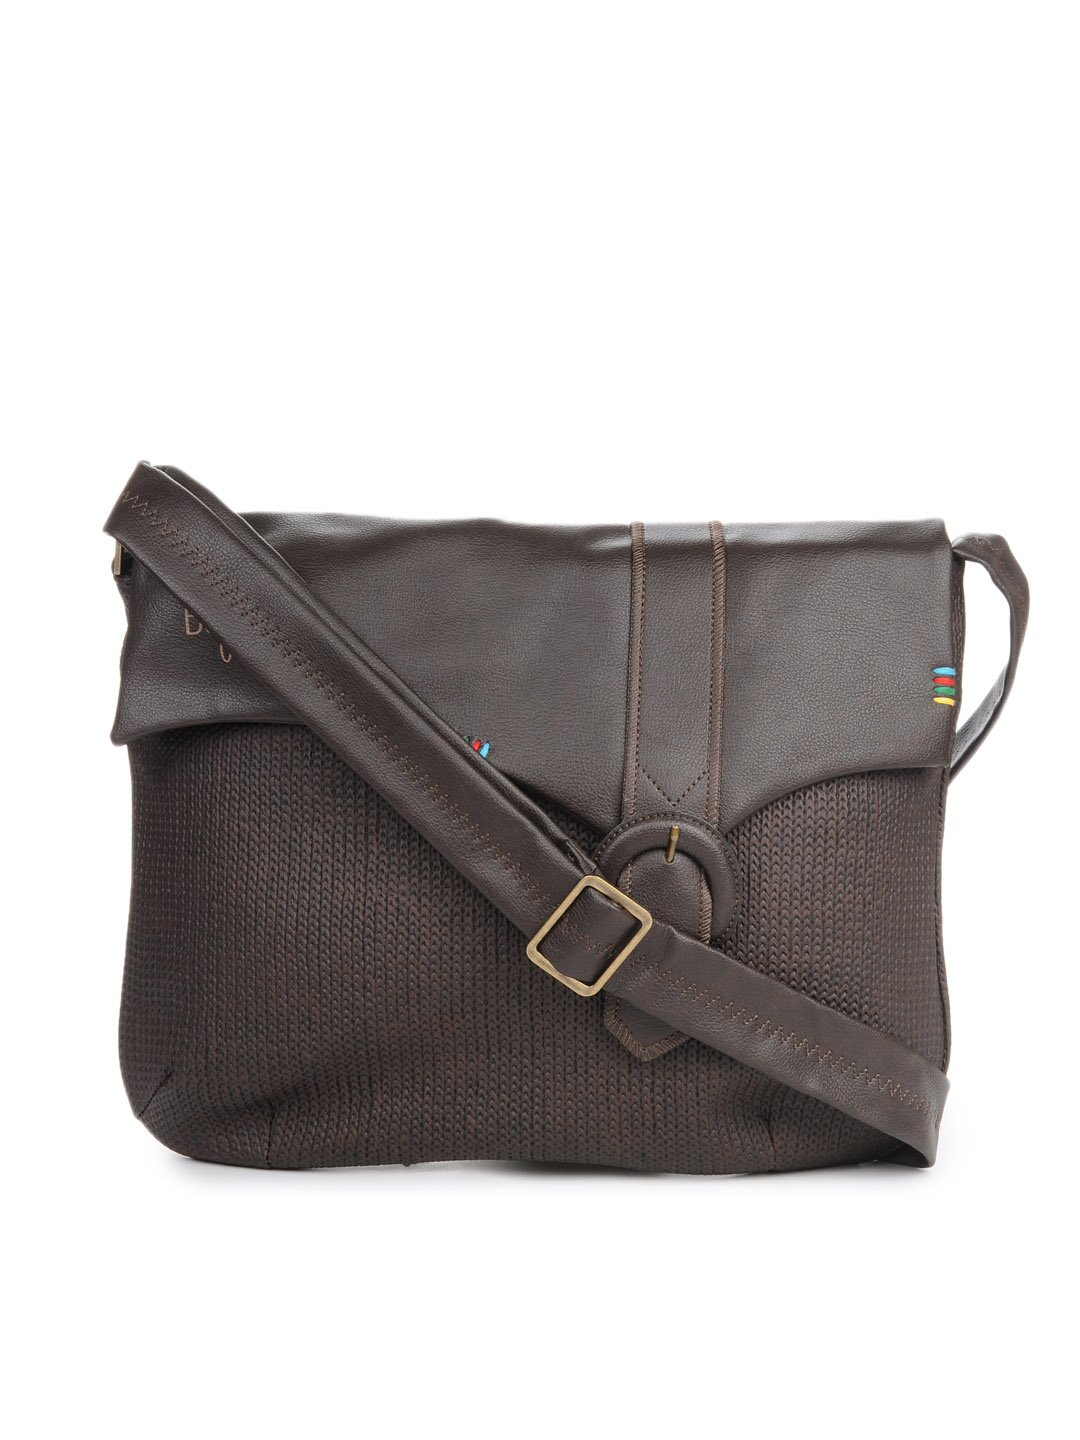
Baggit Women Brown Sling Bag
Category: Accessories / Bags / Handbags
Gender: Women
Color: Brown
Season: Fall 2012
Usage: Casual